Zinc–carbon battery

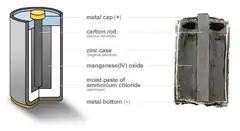
Cross-section of a zinc–carbon battery

Early types, and low-cost cells, use a separator consisting of a layer of starch or flour. A layer of starch-coated paper is used in modern cells, which is thinner and allows more manganese dioxide to be used. Originally cells were sealed with a layer of asphalt to prevent drying out of the electrolyte; more recently, a thermoplastic washer seal is used to help prevent leakage as well as to contain any internal pressure which may form as a result of hydrogen gas buildup during discharge. The carbon rod is slightly porous, which allows more charged hydrogen atoms to combine forming hydrogen gas. The ratio of manganese dioxide and carbon powder in the cathode paste affects the characteristics of the cell: more carbon powder lowers internal resistance, while more manganese dioxide improves storage capacity.